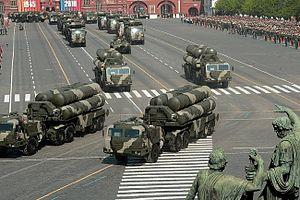
Bryansky Avtomobilny Zavod BAZ est un constructeur automobile russe.